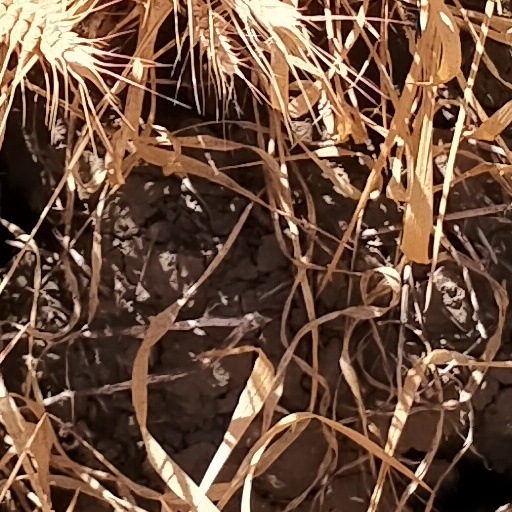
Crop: wheat